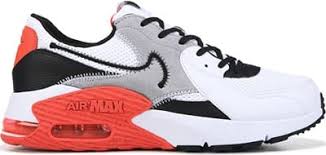
Label: Sneaker